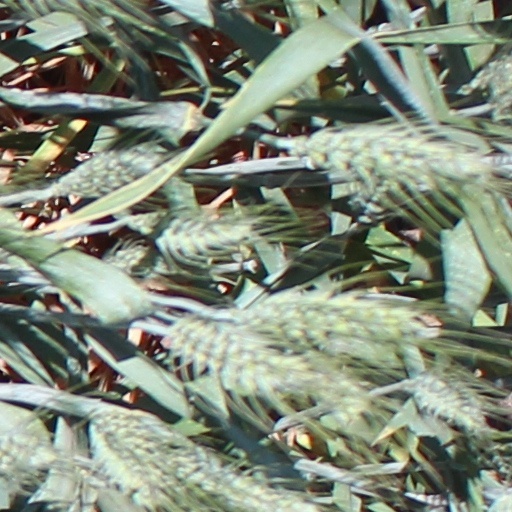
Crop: wheat